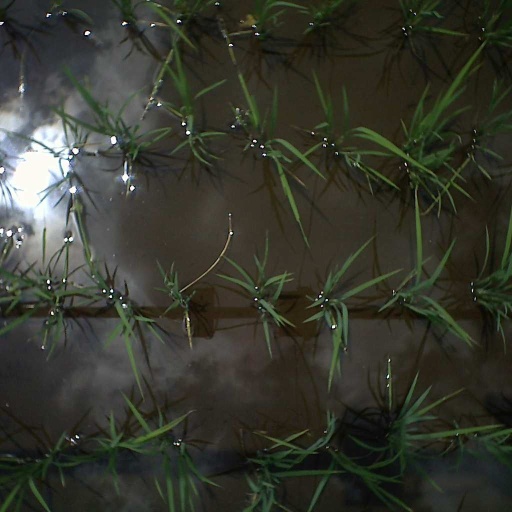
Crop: rice